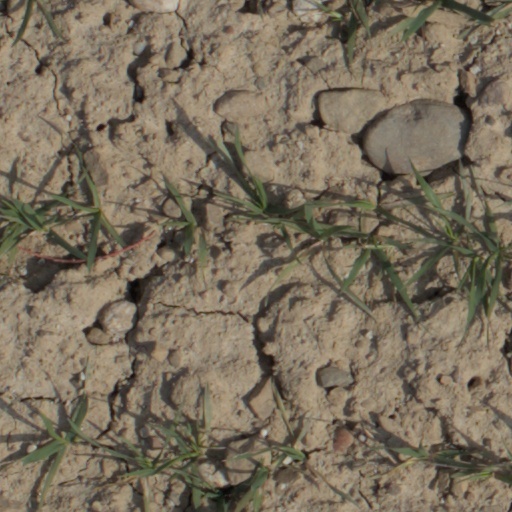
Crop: wheat